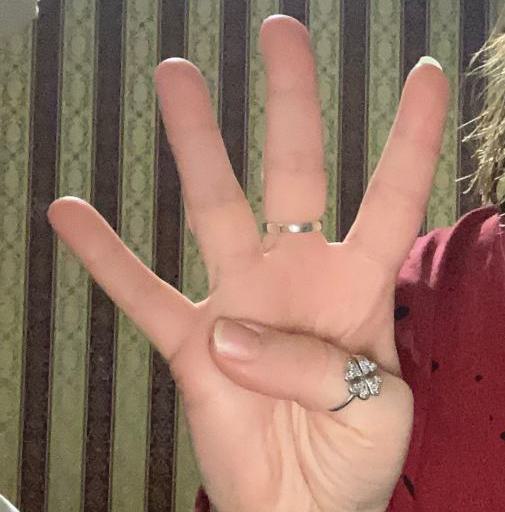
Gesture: four